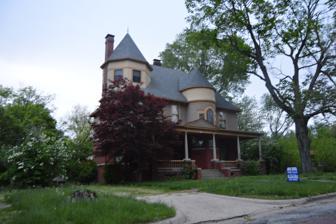
Building: Louis Jehle House
Country: United States of America
Year built: 1895
Historic house in Illinois, United States United States historic place Louis Jehle House U.S. National Register of Historic Places Show map of Illinois Show map of the United States Location 511 E. Fifth St., Pana, Illinois Coordinates 39°23′3″N 89°4′33″W / 39.38417°N 89.07583°W / 39.38417; -89.07583 Area less than one acre Built by Lyman and Jordan Architect Miller, George H. Architectural style Queen Anne NRHP reference No. 95000490 Added to NRHP April 20, 1995 The Louis Jehle House is a historic house located at 511 E. Fifth St. in Pana , Illinois . The house was built in 1895 for local businessman Louis Jehle. Prominent Bloomington architect George H. Miller designed the Queen Anne house; it is Miller's only design in Pana. A round tower with a Palladian window rises above the house's front entrance, which is located in a full-length porch. A second, octagonal tower extends above the roof line on the east side of the house. The second story and both towers are sided with patterned shingles. The house has a multi-component roof with a main gabled section and a cross gable in the back. The Queen Anne features eleven stained glass windows and several jeweled stained glass doors. It is the only home in Christian County that is on the National Register of Historic Places. In addition, the home has three fireplaces adorned with mirrors and hand carved mantels. The hardwood floors throughout reflect various patterns inlaid with different hard woods. The house was added to the National Register of Historic Places on April 20, 1995. Louis Jehle's Queen Anne House Back Yard 05 Louis Jehle's Queen Anne House Back Yard 04 Louis Jehle's Queen Anne House Back Yard 06 Louis Jehle's Queen Anne House Back Yard 07 Louis Jehle's Queen Anne House Back Yard 03 Louis Jehle's Queen Anne House Back Yard 02 Louis Jehle's Queen Anne House Back Yard 01 References